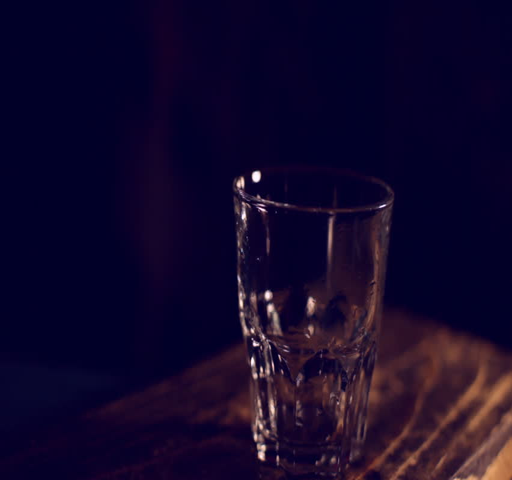
glass of water on a wooden table .